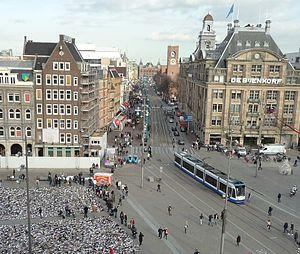
Le Damrak est une des principales artères d'Amsterdam.